Sheesh Mahal (Lahore Fort)

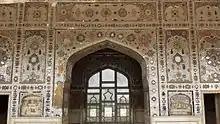
The Sheesh Mahal is elaborately decorated with a myriad of reflective glass tiles.

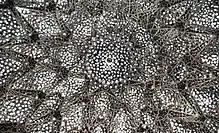
The building's ceiling is also adorned with mirror-work.

The Sheesh Mahal was built by Emperor Shah Jahan. It was built in the middle of Jahangir's rule. The façade, consisting of five cusped marble arches supported by coupled columns, opens into the courtyard. The engrailed spandrels and bases are inlaid with precious stones. The pavilion is in the form of a semi-octagon, and consists of apartments roofed with gilded cupolas and intricately decorated with pietra dura and convex glass and mirror mosaic ("ayina kari") with thousands of small mirrors. At night they light candles. The decorative features also include stucco tracery ("munabat kari") and carved marble screens in geometrical and tendril designs. The roof of the central hall rises up to two storeys. The hall was originally decorated with fresco paintings that were later replaced with glass mosaic in different colours.